Scorched earth

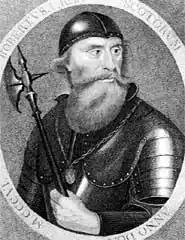
Robert the Bruce

During the Hundred Years' War, both the English and the French conducted chevauchée raids over the enemy territory to damage its infrastructure.